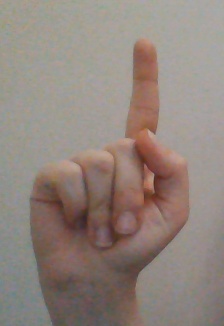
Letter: bb